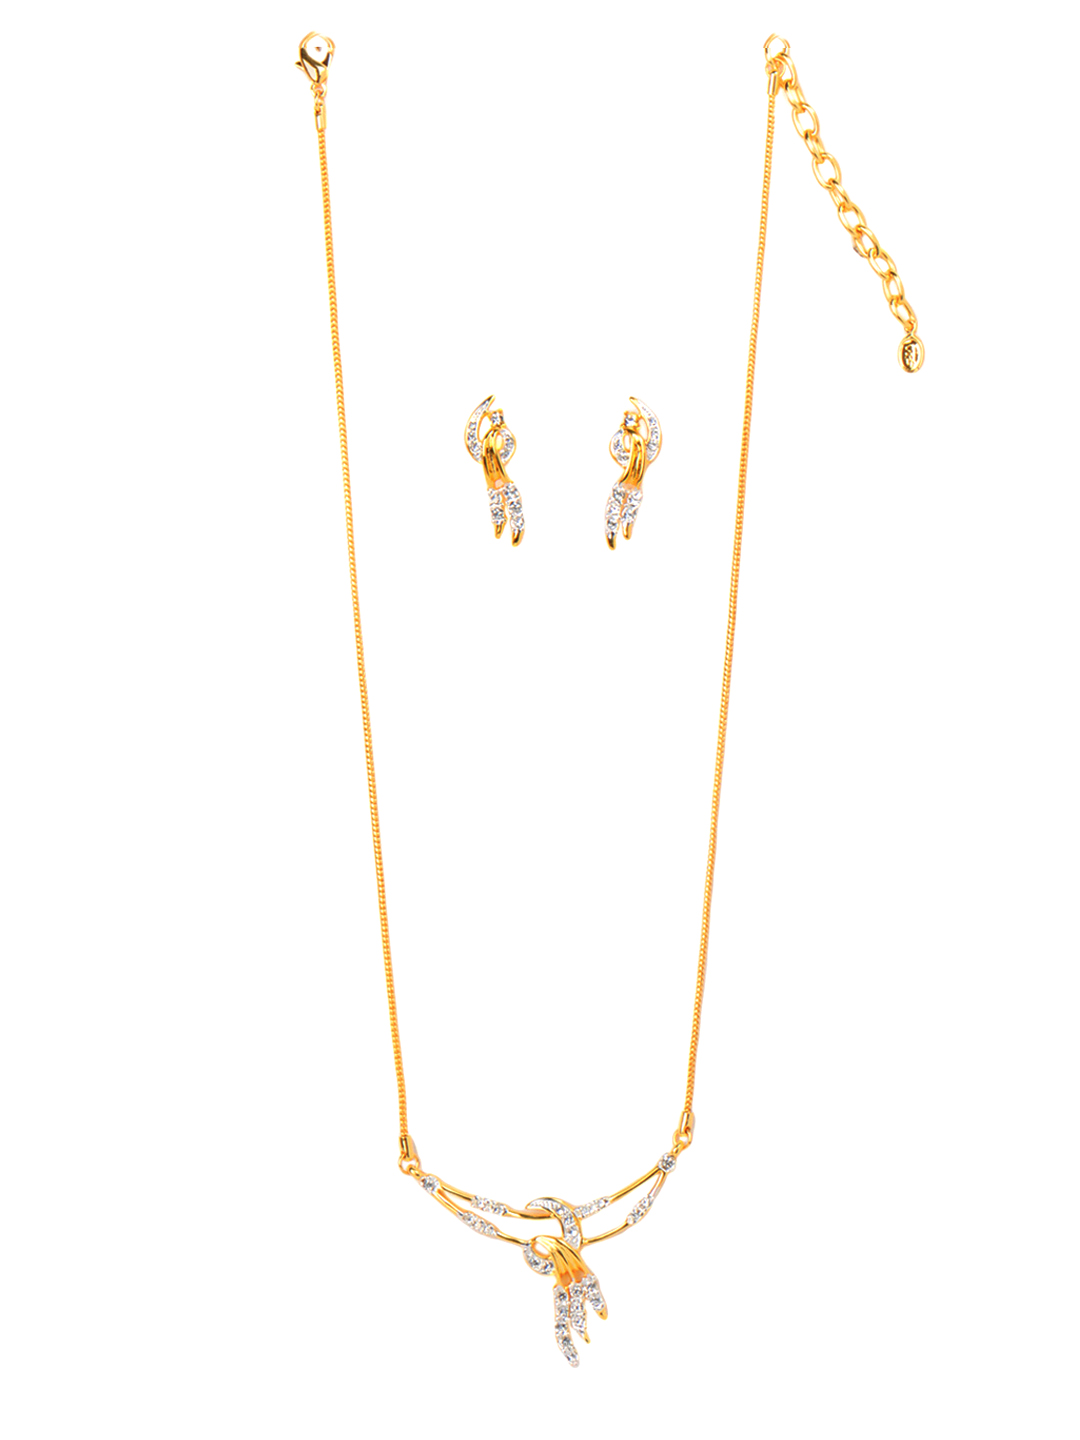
Estelle Women Gold Jewellery Set
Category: Accessories / Jewellery / Jewellery Set
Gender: Women
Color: Gold
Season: Winter 2016
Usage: Casual